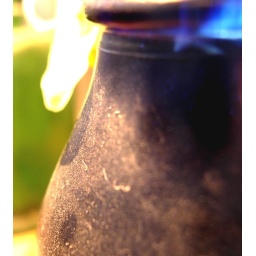
flower in bottle #2